Anushka Sharma

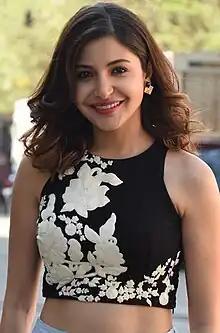
Sharma at an event for "NH10" in 2015, which marked her production debut

Later in 2010, Sharma completed her three-film contract with Yash Raj Films by starring in "Band Baaja Baaraat", a romantic comedy directed by Maneesh Sharma and co-starring debutant Ranveer Singh. Her role was that of Shruti Kakkar, an ambitious middle-class Punjabi girl who starts her own wedding planning business. In preparation for the part, Sharma learned to speak in the Punjabi dialect, which she cited as the toughest part of her role; she described the way the lead characters in the film interact as "crude but cute" and it required her to "talk fast, sometimes mix words and even omit words completely". Trade analysts expressed doubt on "Band Baaja Baaraat"s financial prospect, citing the middling response to Yash Raj Films' last few productions, the lack of a male star, and saying that by then Sharma was an "almost-forgotten" actress. However, "Band Baaja Baaraat" earned positive reviews and emerged as a sleeper hit. Sharma's performance was praised by critics, many of whom cited it as her best work to that point. The critic Anupama Chopra wrote that Sharma "comes into her own as the ambitious Delhi girl, who dreams of upgrading to multi-crore Sainik Farms weddings". For her work in the film, Sharma received her second nomination for the Filmfare Award for Best Actress.